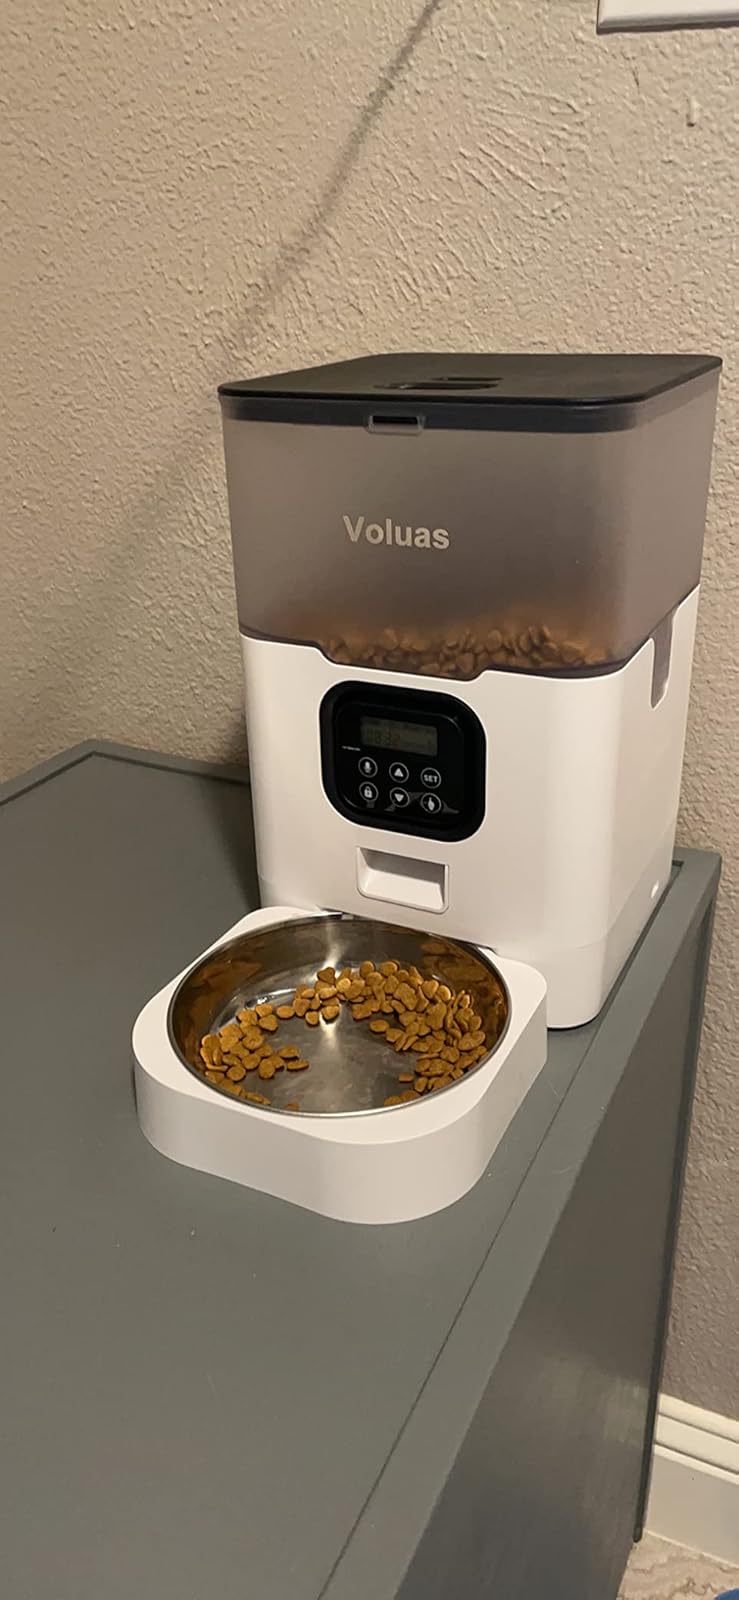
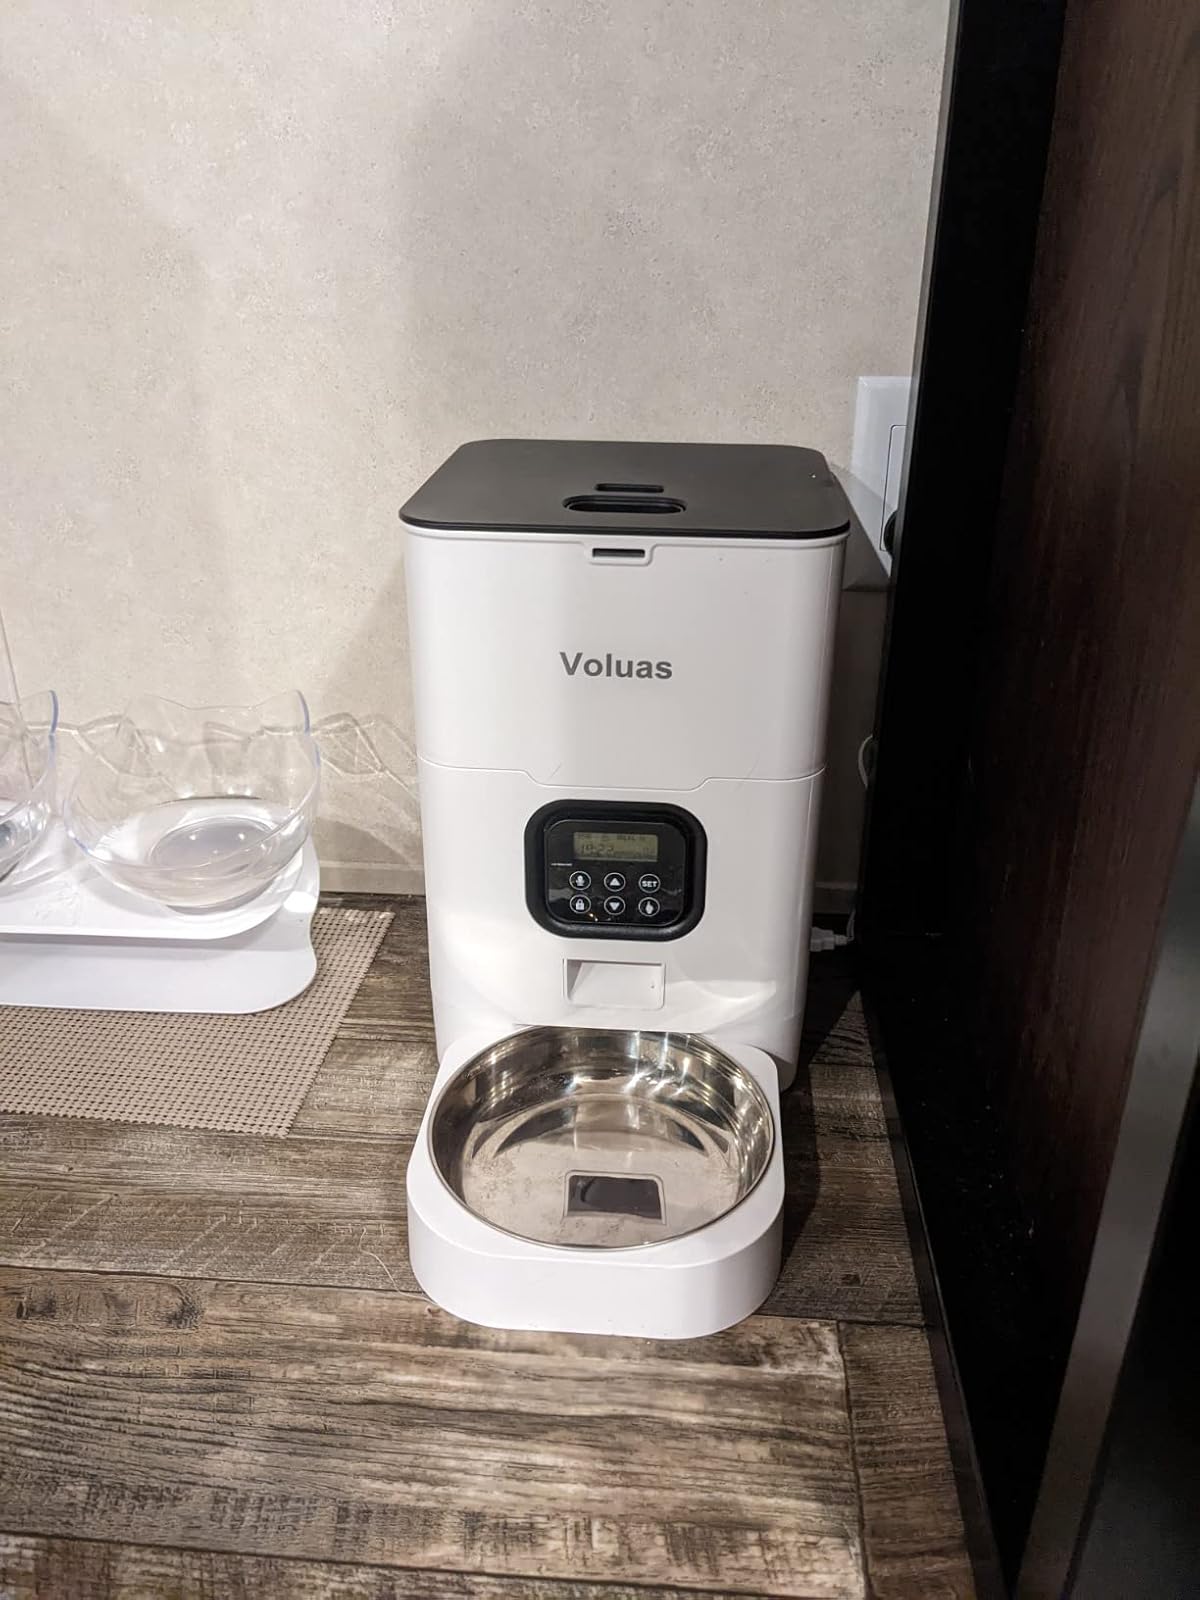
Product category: items_feeder
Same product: no